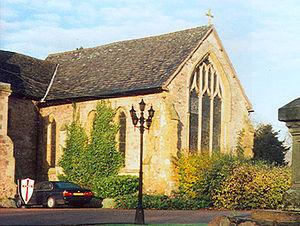
La famille Babington est une famille anglaise et anglo-irlandaise descendant de Sir John de Babington, seigneur du manoir de Babington, dans le Northumberland, qui vivait en 1178.